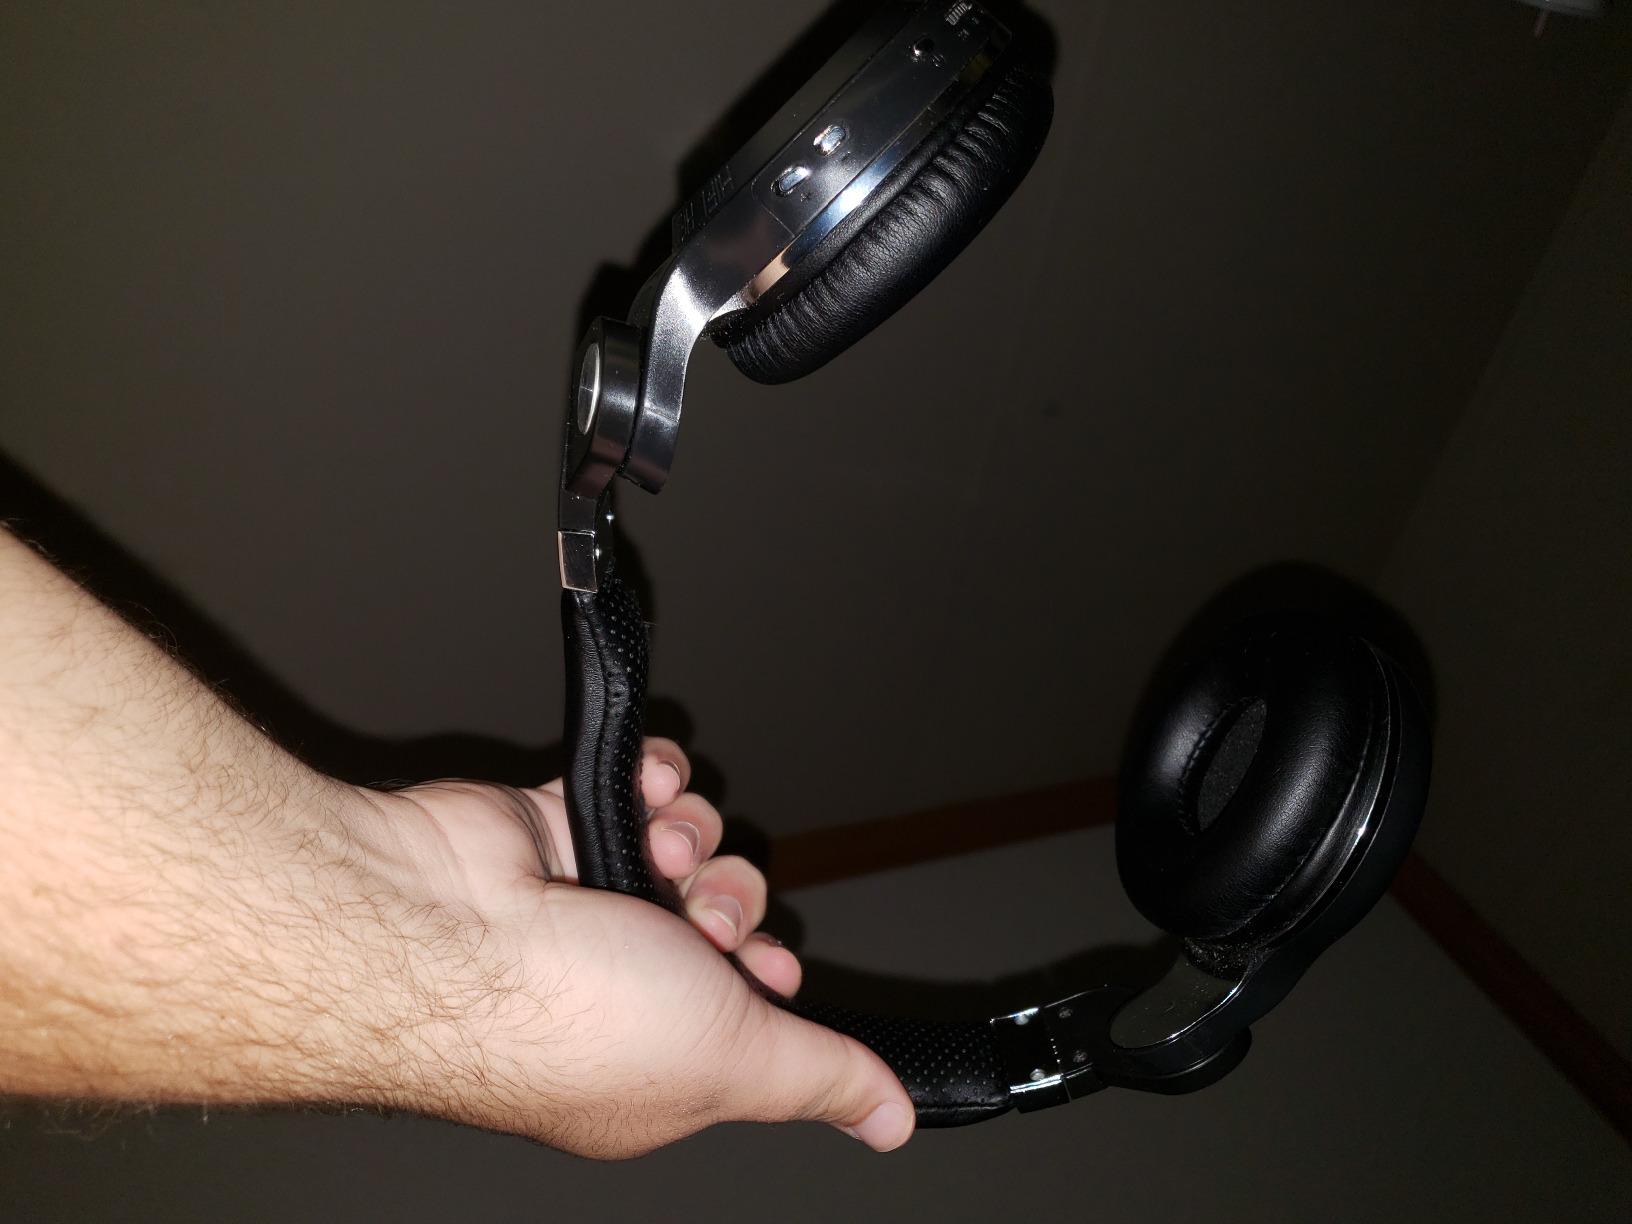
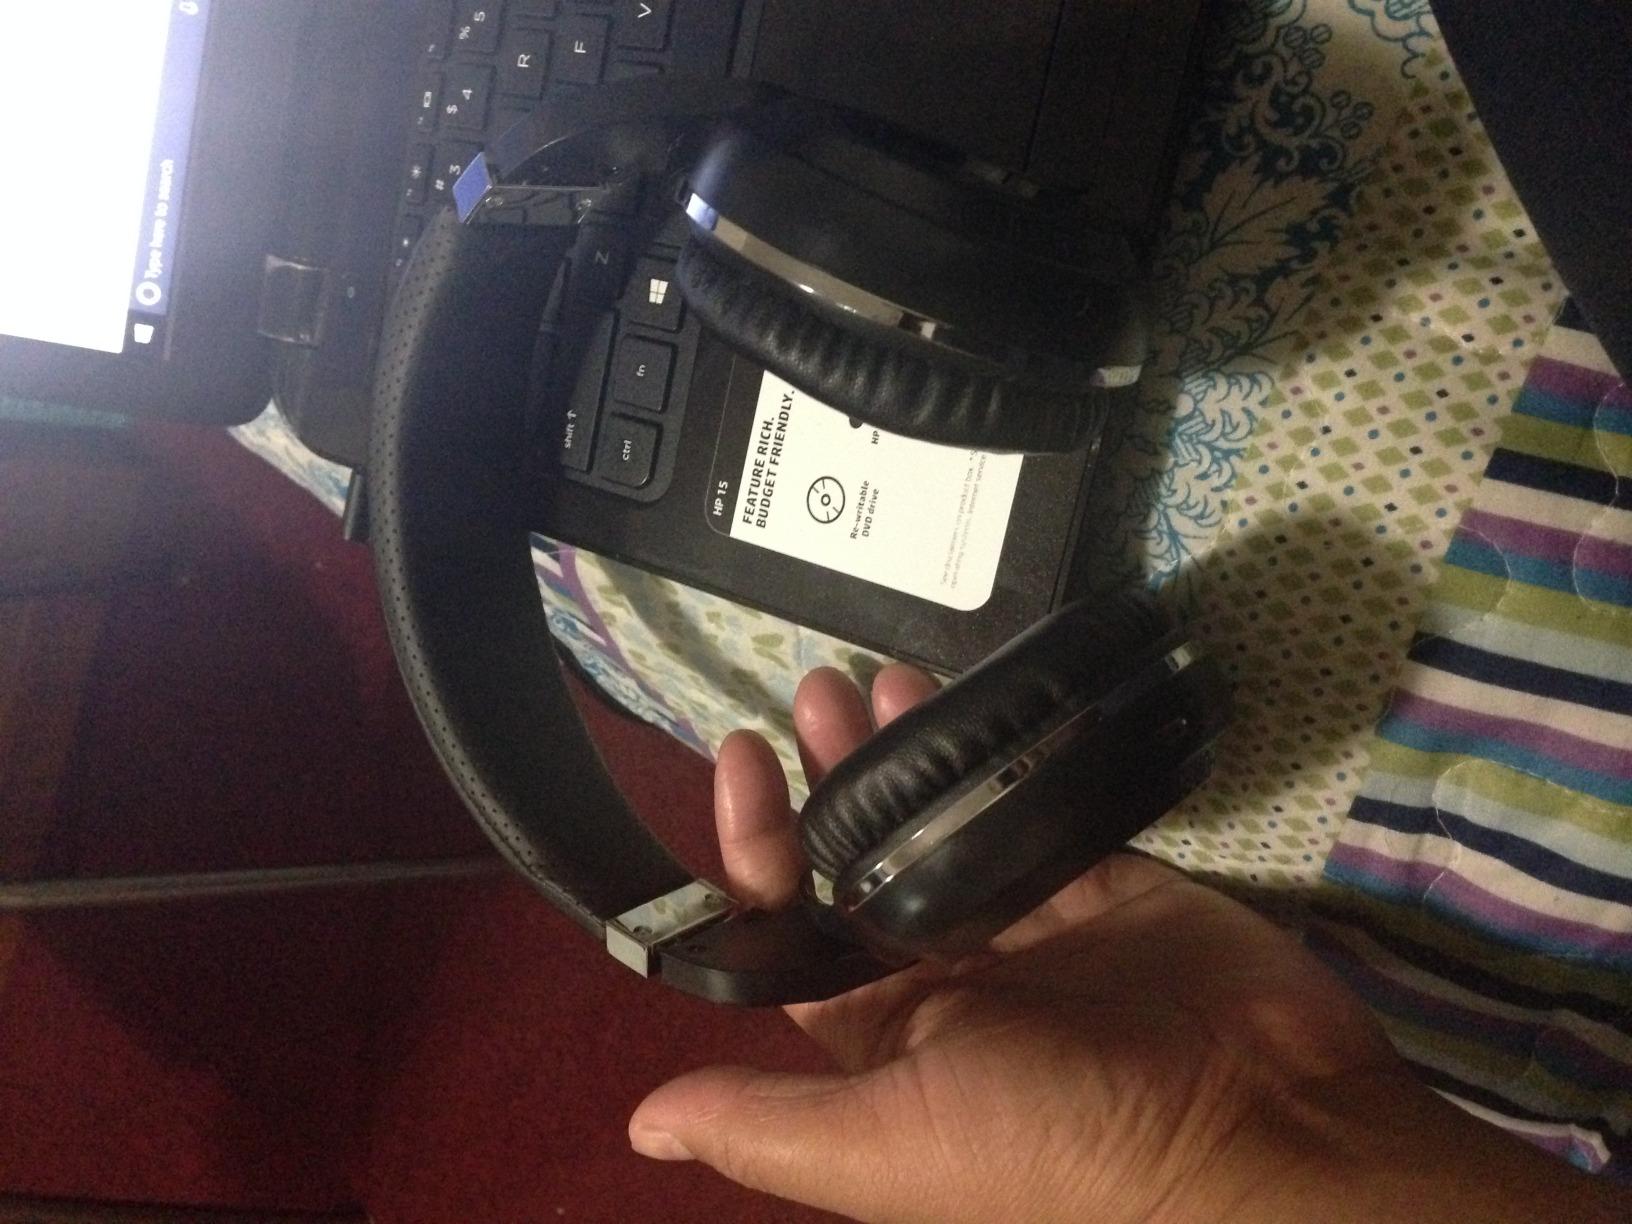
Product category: headphones
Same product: yes